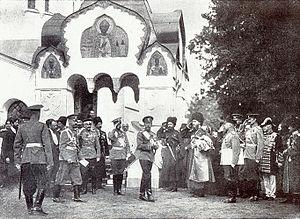
La cathédrale Féodorovsky, est une église orthodoxe située dans le parc de la Ferme à Tsarskoïe Selo, près de Saint-Pétersbourg. Elle a été construite en 1909-1912 comme église familiale de la famille impériale et mémorial de la dynastie Romanov et comme église de la garde personnelle de l'empereur et du régiment d'infanterie de Tsarskoïe Selo. Ce n'est pas une cathédrale au sens latin du terme, mais une église collégiale.